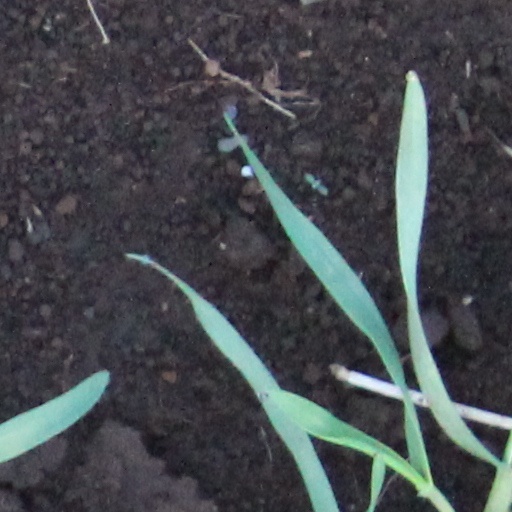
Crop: wheat